Emma Plewa

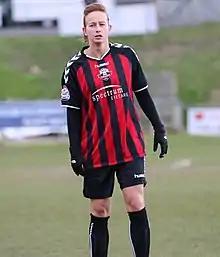
Plewa with Lewes in 2016

Emma Jane Plewa (born 8 September 1990) is a footballer who plays for the Welsh national team and Wimbledon. Plewa plays as a winger or forward.